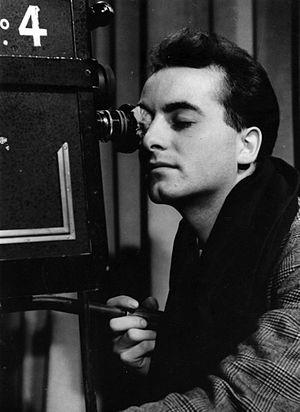
Jacques Natteau né Étienne Apostol Chiuminatto est un directeur de la photographie français né le 15 novembre 1920 à Constantinople et décédé le 17 avril 2007 à Lausanne.